Presidency of Nayib Bukele

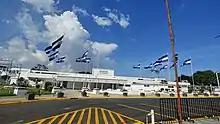
Entrance of Hospital El Salvador

On 21 March 2020, Bukele imposed a 30-day nationwide lockdown in an effort to combat the pandemic. During the lockdown, 4,236 people were arrested by the National Civil Police for violating the lockdown order; 70 were arrested before the lockdown order became public. The arrestees were quarantined in a "containment center". Human rights organizations such as Human Rights Watch criticized the arrests, citing instances of arbitrary arrests and abuse by police. Amid April 2020 lockdowns in the country's prisons and published images of prisoners lined up in cramped positions, Human Rights Watch called the prisons' living conditions "inhumane" (particularly in light of the pandemic).